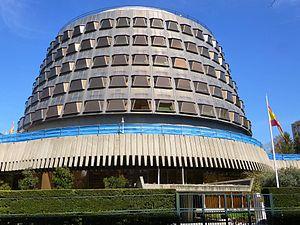
Meritxell Batet Lamaña [mə.ɾiˈt͡ʃeʎ bəˈtet ləˈmaɲə] est une universitaire et femme d'État espagnole membre du Parti des socialistes de Catalogne, née le 19 mars 1973 à Barcelone. Elle est présidente du Congrès des députés depuis le 21 mai 2019.